Describe the emotion expressed in this image:  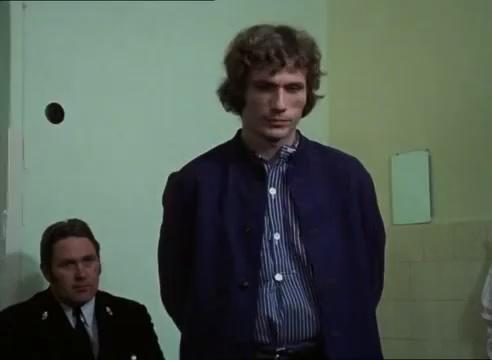
This person displays Fear, valence and arousal with low intensity.